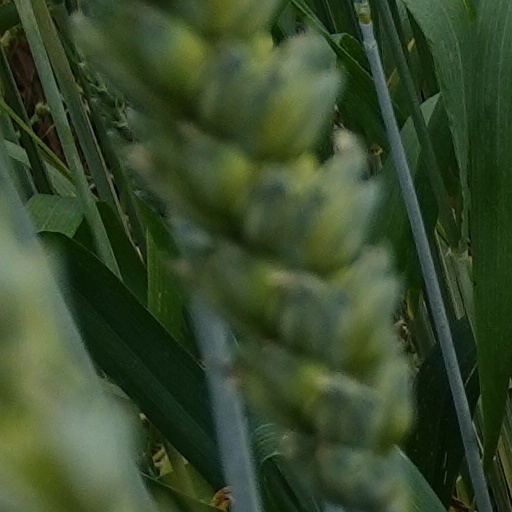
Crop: wheat